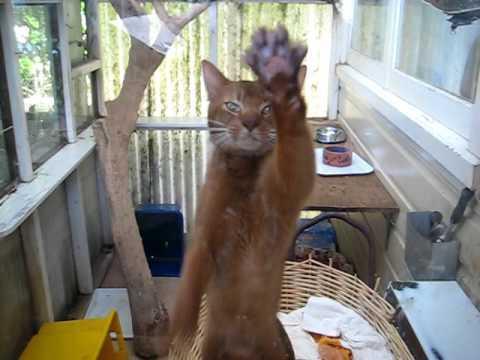
Abyssinian